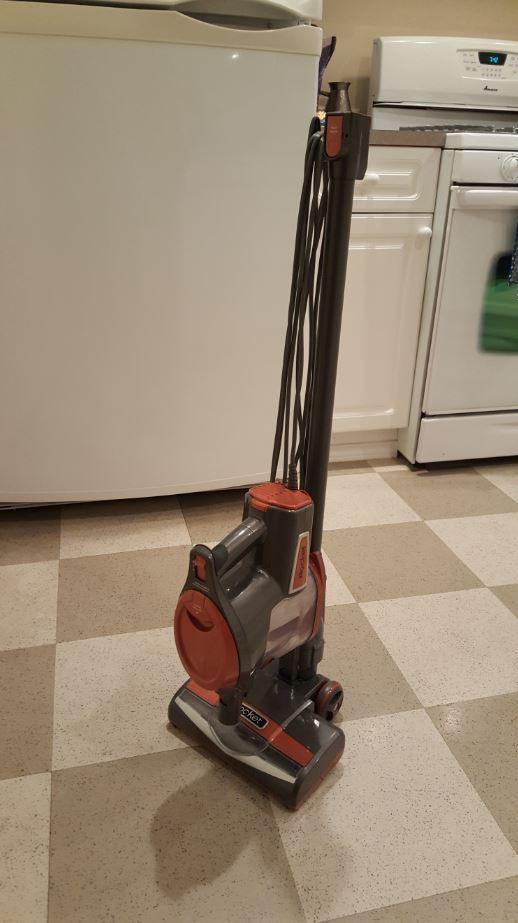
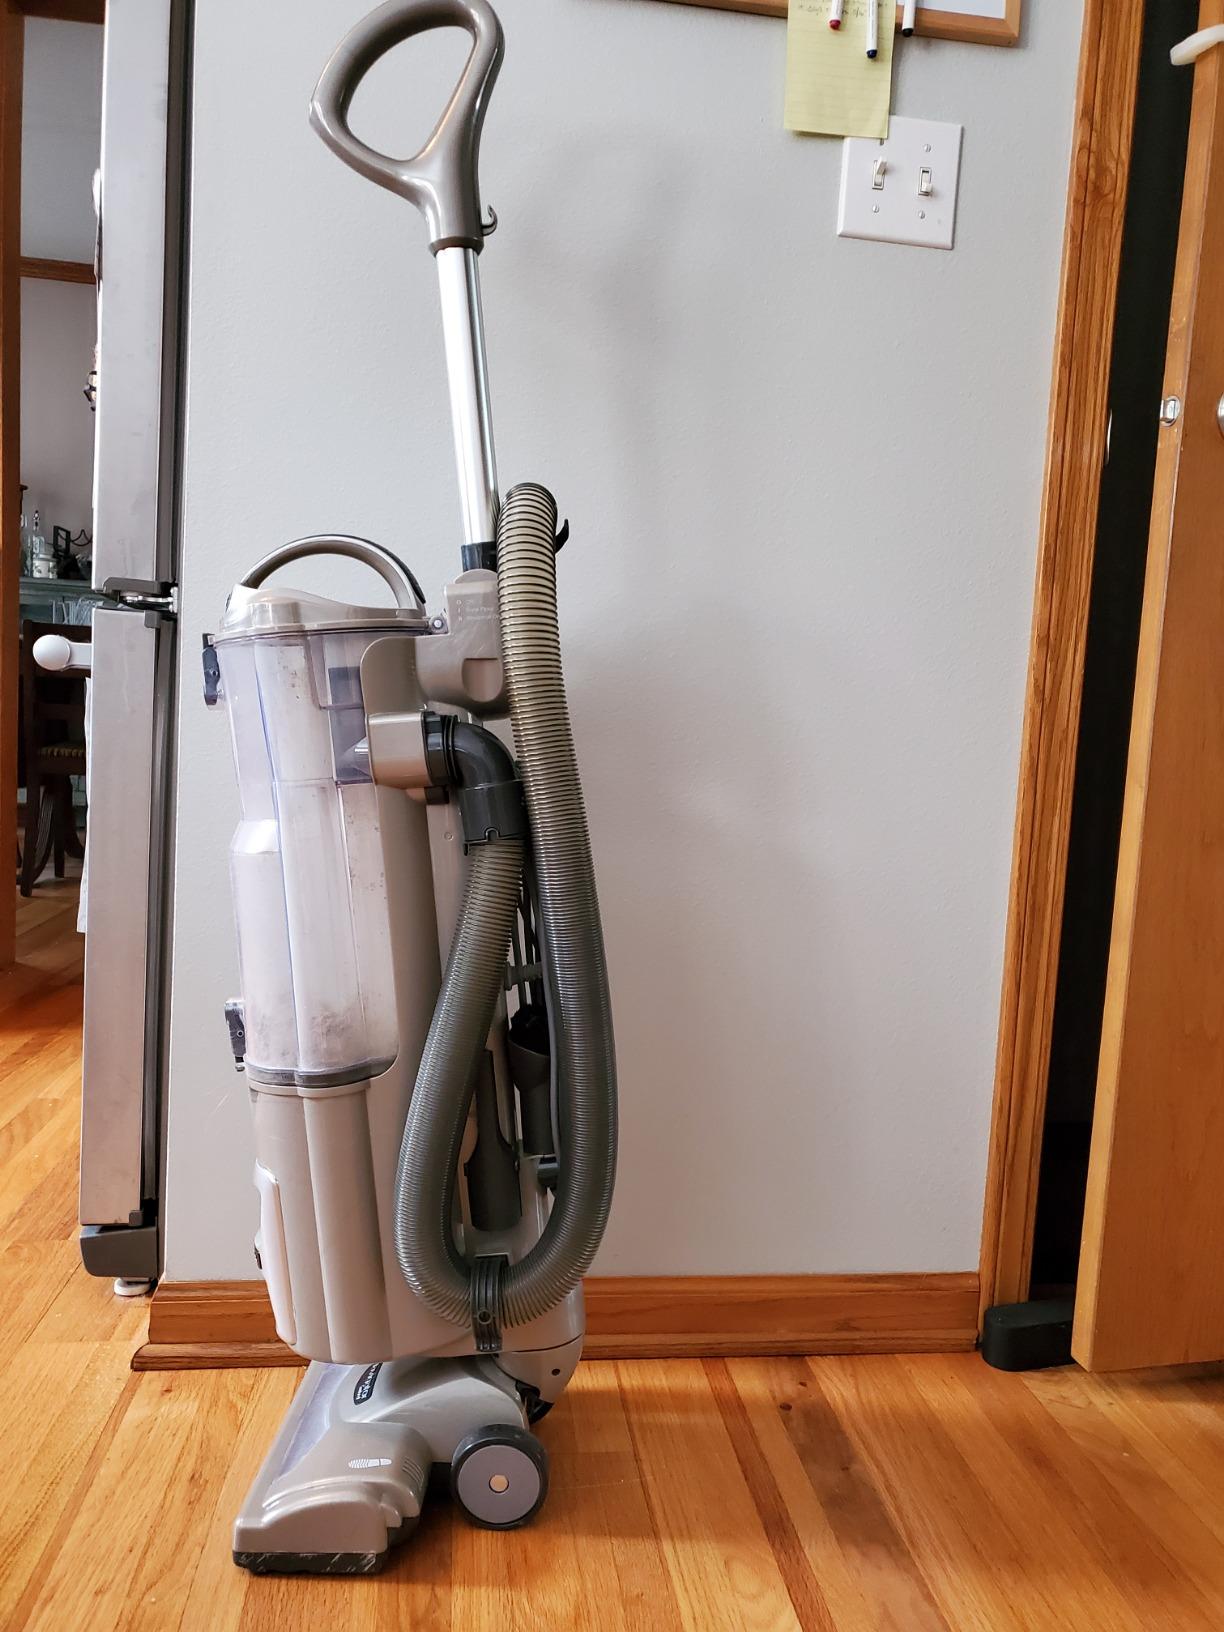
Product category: items_vacuum
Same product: no